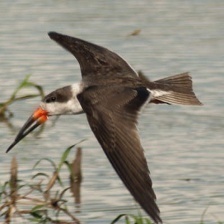
Species: BLACK SKIMMER
Scientific name: RYNCHOPS NIGER